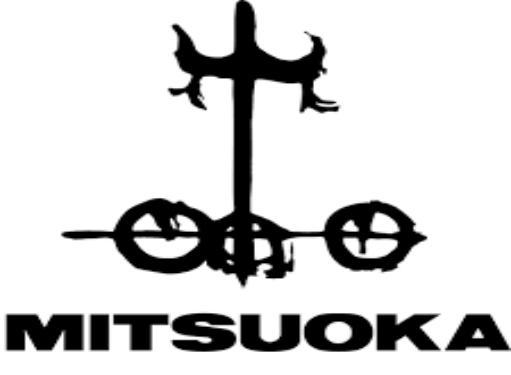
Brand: mitsuoka-2
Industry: Transportation